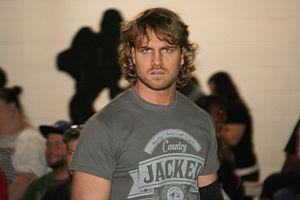
All Elite Wrestling, LLC, d/b/a All Elite Wrestling est une fédération de catch américaine basée à Jacksonville en Floride. La compagnie a été fondée par l’entrepreneur et dirigeant de football américain Tony Khan. Les lutteurs professionnels Cody Rhodes, ainsi que Matt et Nick Jackson, membre connus sous le nom de The Elite, sont les premiers talents sous contrat avec la compagnie en tant que lutteur. Ils sont aussi les vice-présidents exécutifs.
Stevie Woltz est un catcheur américain. Il travaille actuellement à la All Elite Wrestling, sous le nom d'Hangman Page, où il est l'actuel champion du monde par équipe de la AEW avec Kenny Omega.
L'édition 2014 de Final Battle est une manifestation de catch en paiement à la séance, produite par la fédération américaine Ring of Honor, initialement diffusée en haute définition et en direct sur le câble et via satellite, aux États-Unis. Elle est également disponible en ligne, sur le site d'hébergement de vidéos Ustream. Le pay-per-view se déroule le 7 décembre 2014 au Terminal 5 à Manhattan, dans l'état de New York. Ce pay-per-view est considéré comme l'un des plus gros succès de la fédération. Pour cette 13ᵉ édition de Final Battle, dix lutteurs de la ROH — Jay Briscoe, Adam Cole, Jay Lethal, Mark Briscoe ainsi que les équipes The Addiction, reDRagon et The Young Bucks — sont présentés sur l'affiche promotionnelle.